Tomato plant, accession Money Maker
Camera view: tilt-top (135 deg); turntable rotation: 0 degrees
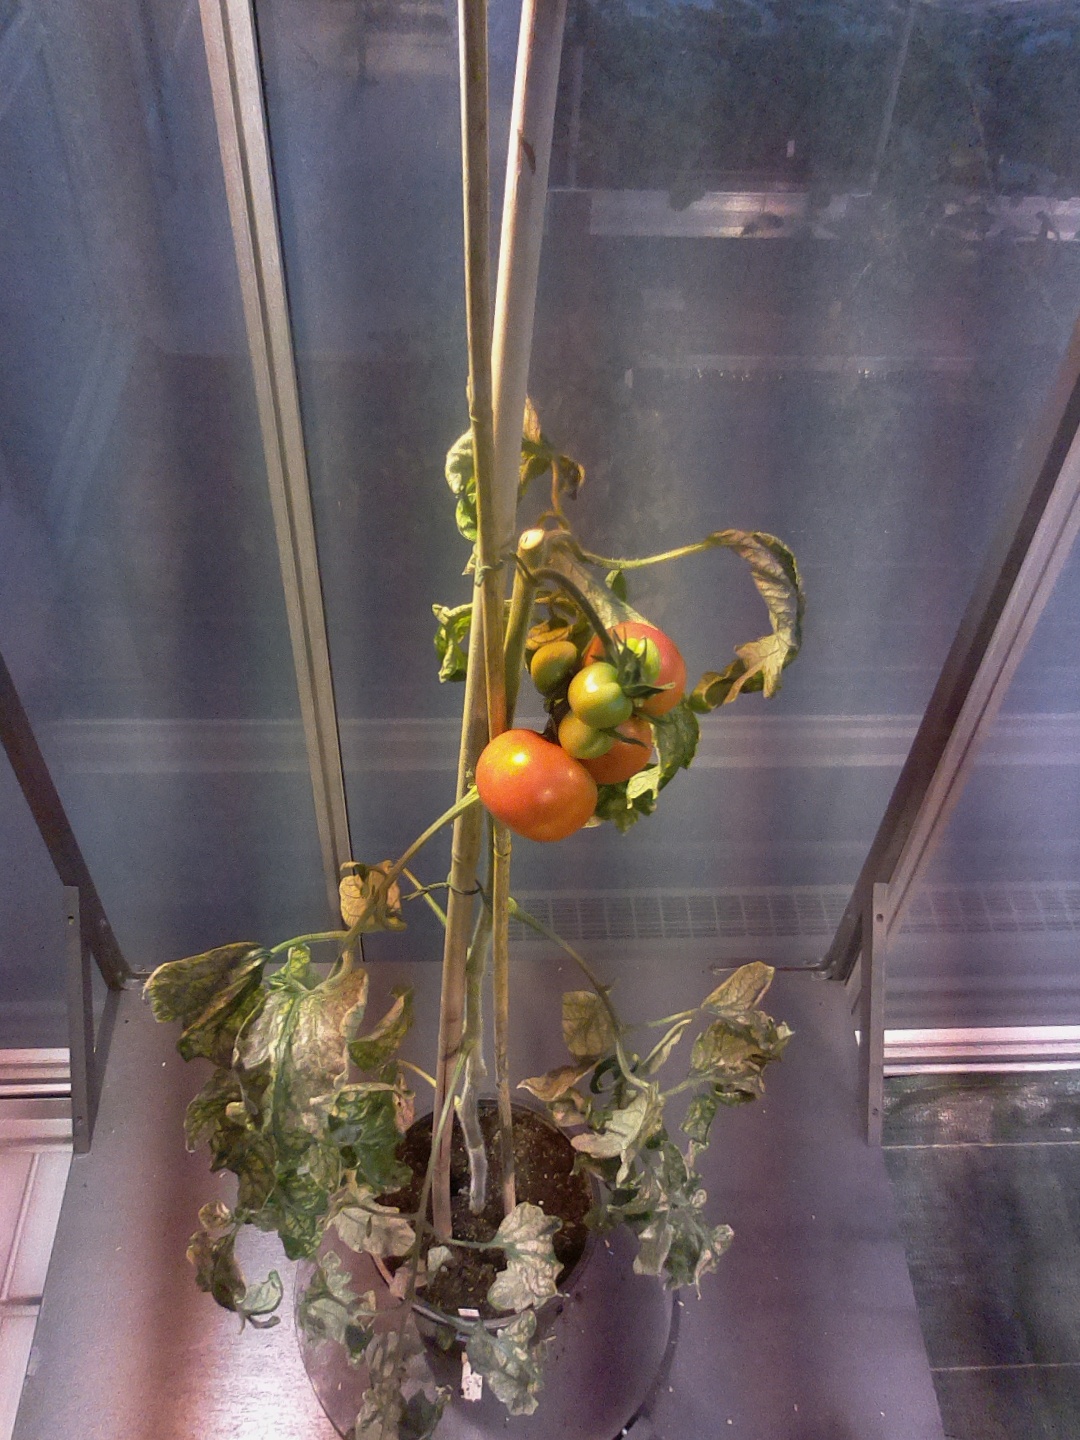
BBCH growth stage 85: 50%-60% of fruits show typical fully ripe color